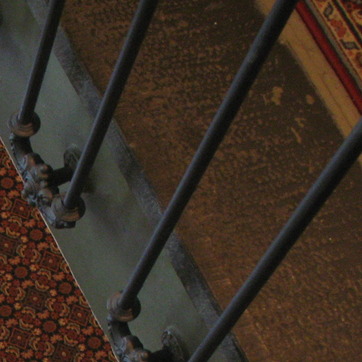
Material: metal